Glastonbury Festival

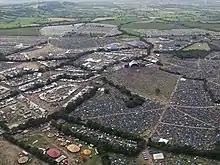
The festival site in 2002

The 2024 festival saw artists Dua Lipa and SZA headline the festival, as well Coldplay, who topped the bill for the fifth time. In doing so, Coldplay broke the record for most headline appearances, overtaking The Cure who have headlined four times.